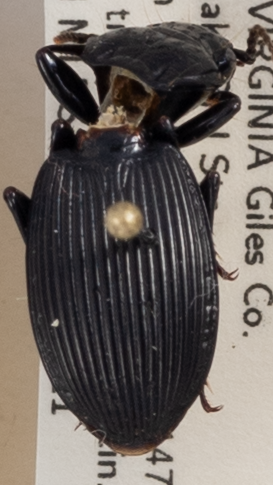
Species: Pterostichus lachrymosus
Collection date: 2019-05-21
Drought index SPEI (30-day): -0.62
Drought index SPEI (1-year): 2.09
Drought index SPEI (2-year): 2.09